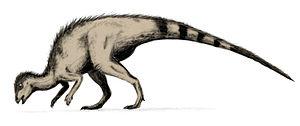
Hypsilophodon, ou « dent en crête immense » est un genre de petit dinosaure ornithopode du Crétacé inférieur d'Europe et d'Amérique du Nord. Il mesurait environ 2 m de long à l'âge adulte et tout juste 1 m de haut. Il devait peser environ 25 kg et faisait partie de l'ordre des Ornithischiens, et de la famille des hypsilophodontidés. Une seule espèce est connue : Hypsilophodon foxii.
Les ornithischiens ou Ornithischia sont un des deux grands ordres de dinosaures. Il a été proposé par le professeur Harry Govier Seeley en 1887 et rapidement adopté.